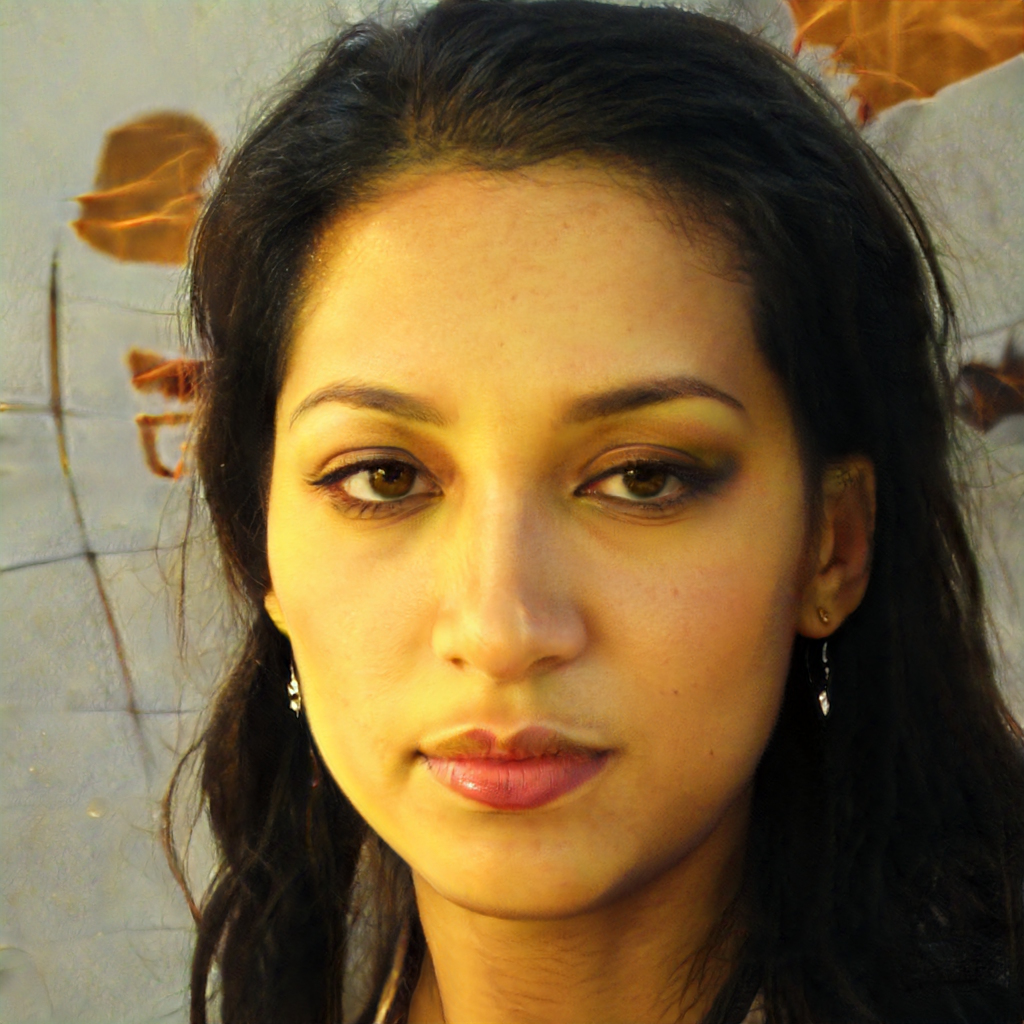
Label: Colored